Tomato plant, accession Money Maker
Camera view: tilt-top (135 deg); turntable rotation: 30 degrees
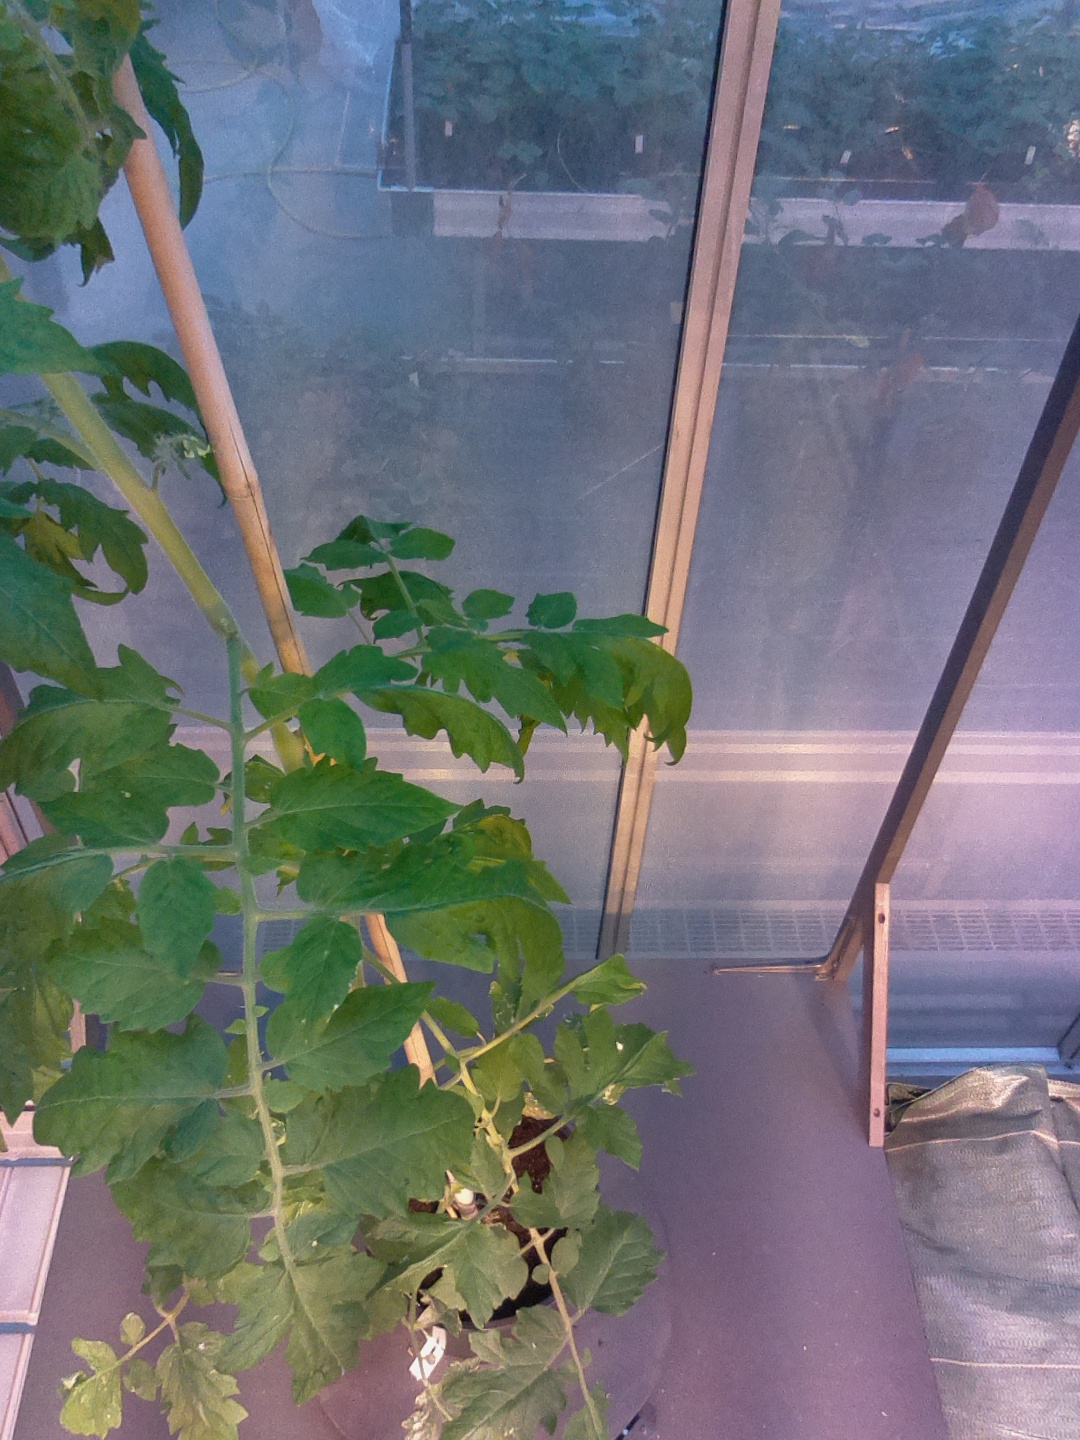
BBCH growth stage 55: 5 inflorescences visible